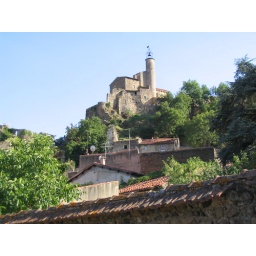
Le Marchidial, the remains of a church perched on the hill in Champeix - bell tower and metal flag intact